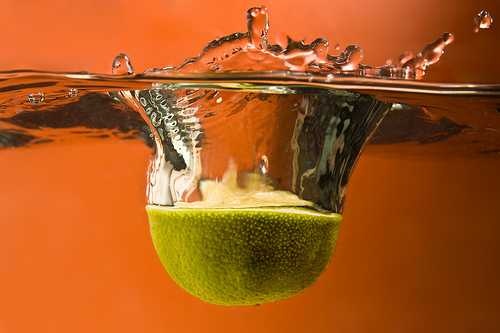
Label: Lemon